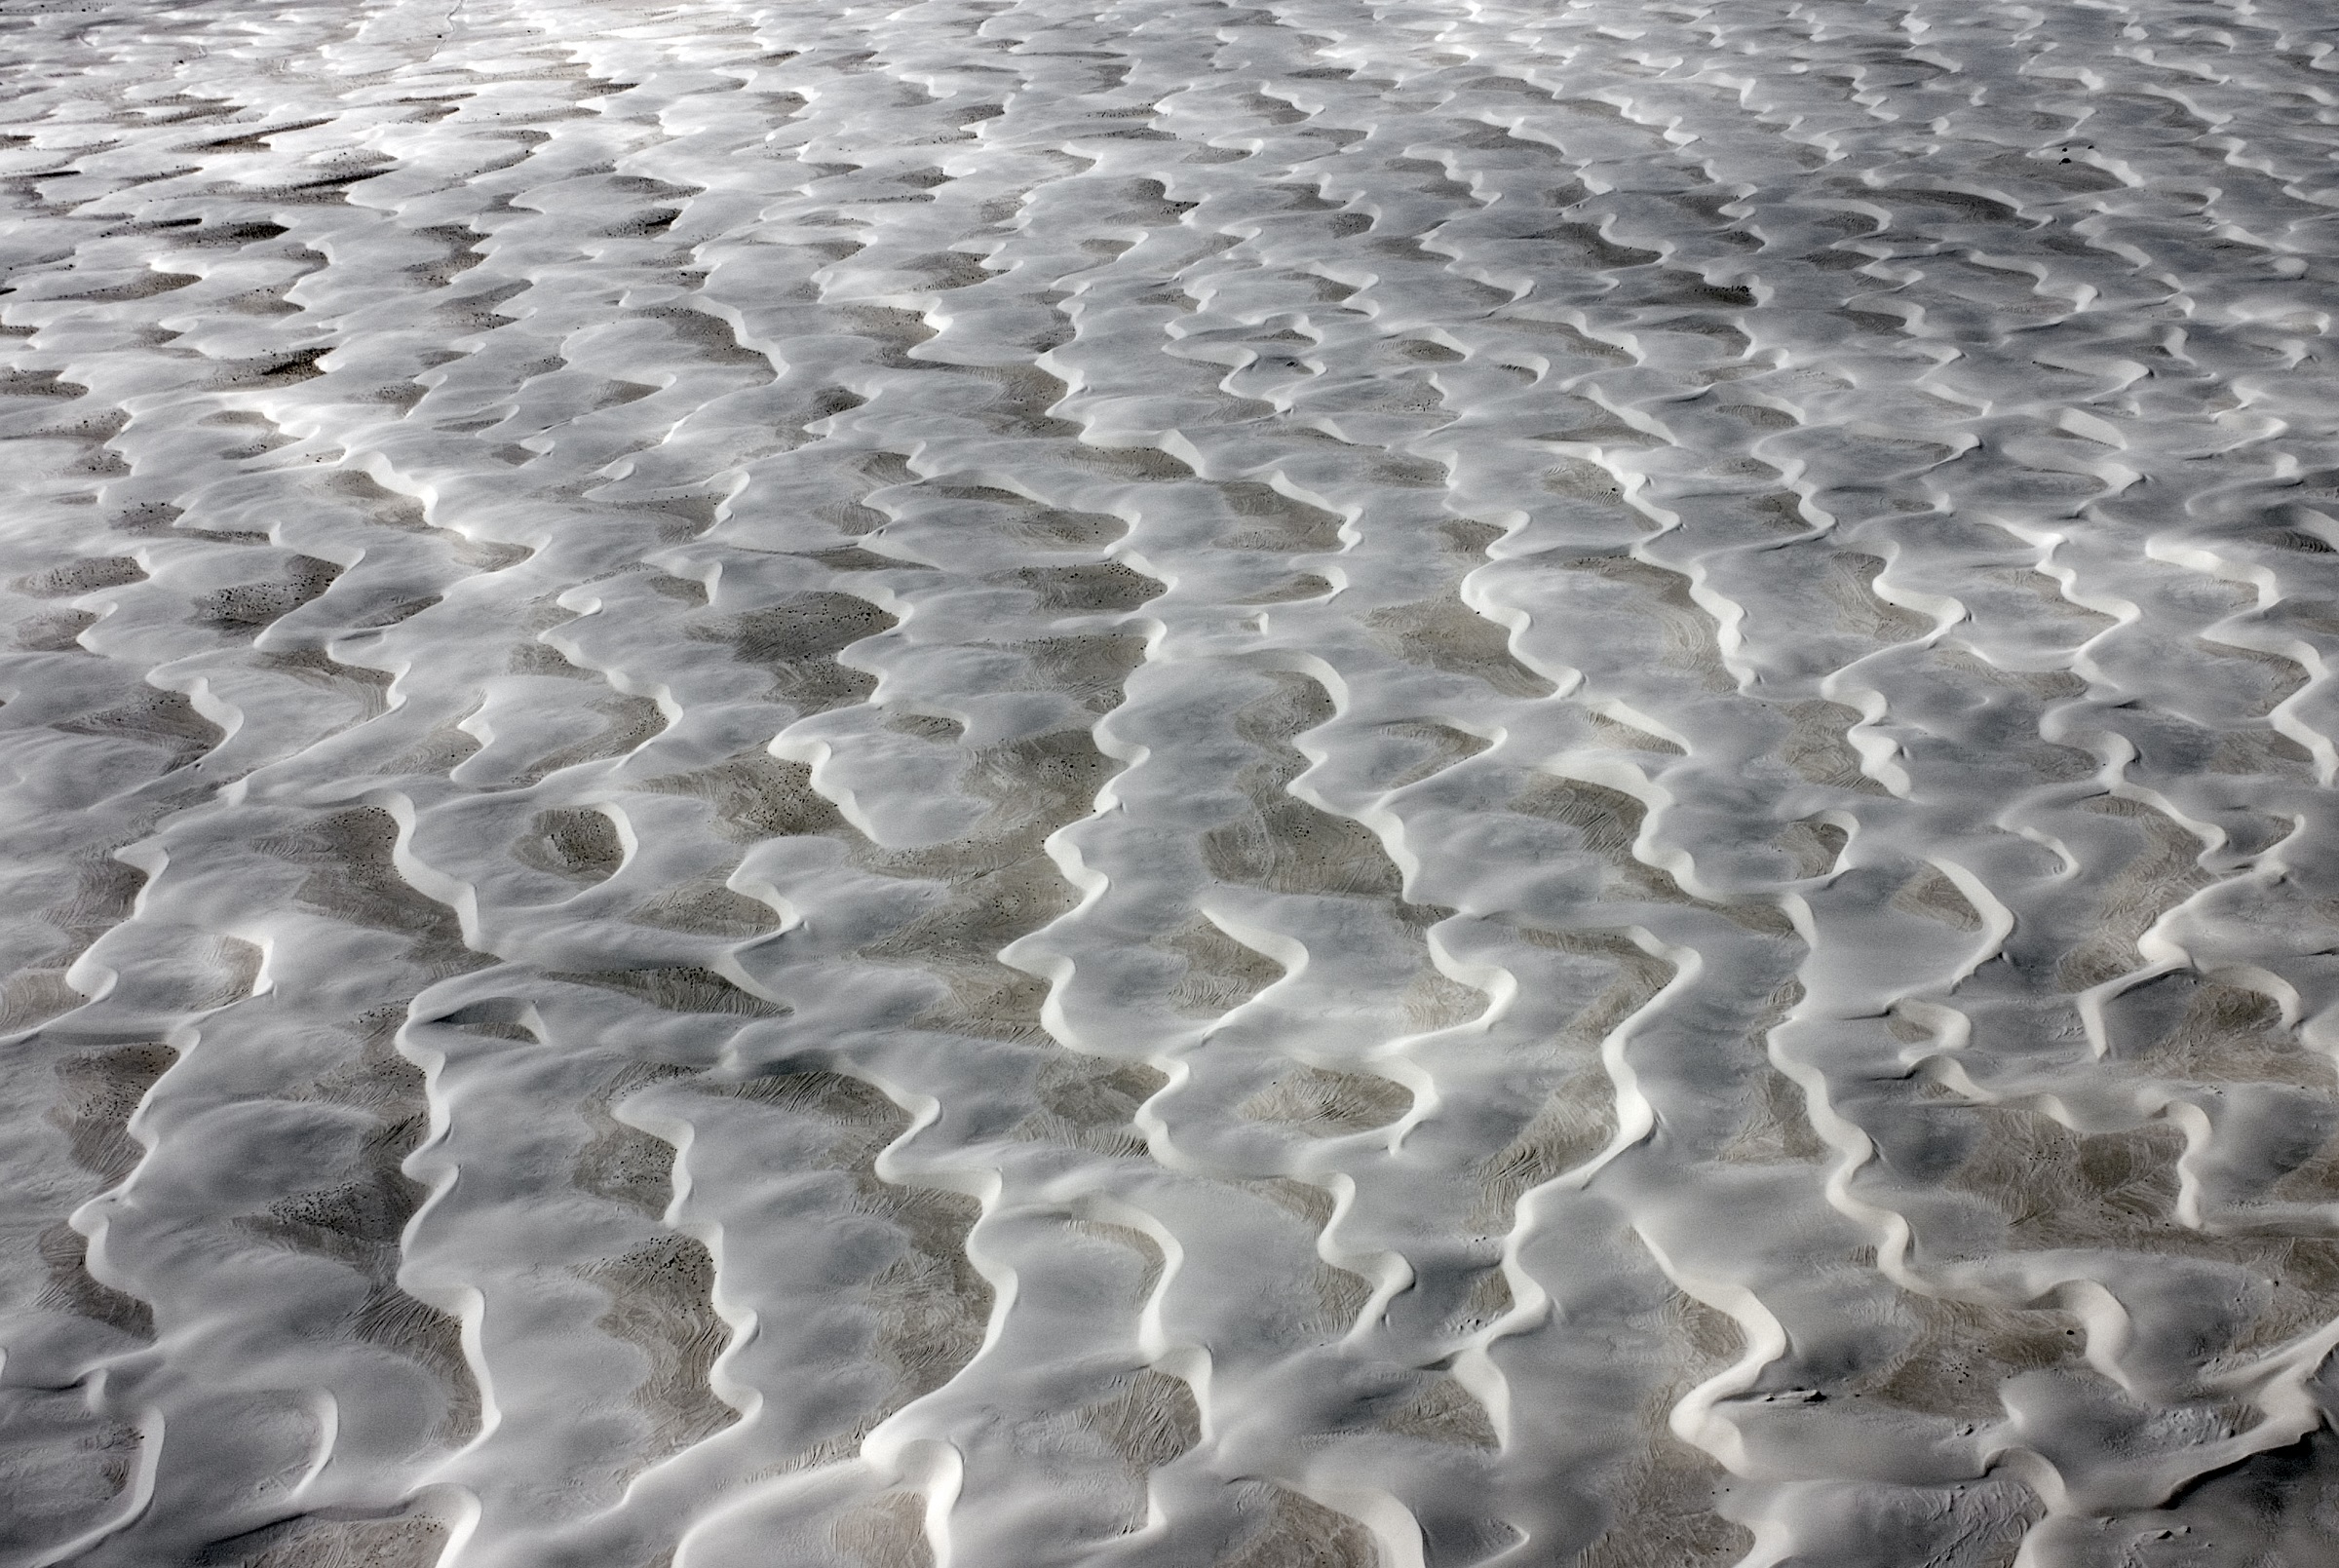
landscape, nature, sand, wilderness, texture, floor, wind, cobblestone, barren, ice, pattern, scenic, pebble, material, white sand, outdoors, waves, ripples, flooring, sand dunes